Anthony Peter Khoraish

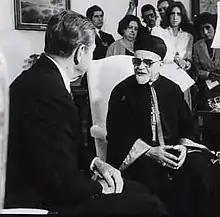
In the White House meeting with Ronald Reagan, 1981

He was elected Patriarch of Antioch and All the East on February 3, 1975, following the death of the previous patriarch. His confirmation as Patriarch was made by Holy See on February 15, 1975. As Patriarch, he attended the IV Ordinary Assembly of the World Synod of Bishops in Vatican City on September 30, 1977. Patriarch Khoraish was from 1975 to 1985 chairman of the synod of the Maronite Church and chairman of the Assembly of Catholic Patriarchs and Bishops in Lebanon. During his Patriarchate, the blessed Charbel Makhlouf was declared Saint of the Universal Church in an imposing ceremony at Saint Peter's Basilica in Rome on October 9, 1977.